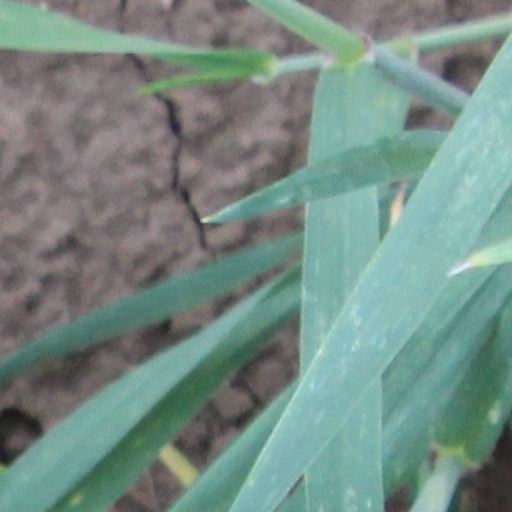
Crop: wheat